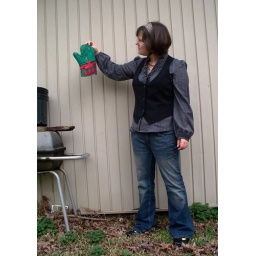
That oven mitt was in the black bucket on top of the grill... covered in spider webs.